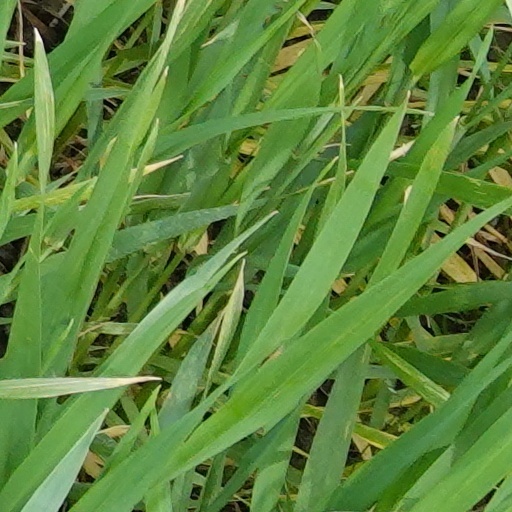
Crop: wheat